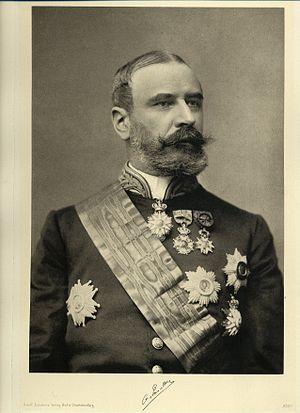
Portrait de Paul de Smet de Naeyer vers 1900 paru dans ""La Belgique d'aujourd'hui"", sous la direction de Gustave DELTOUR, Berlin-Charlottenburg, Adolf Eckstein, vers 1908."
Cette liste présente tous les chefs du gouvernement belge depuis 1830. Le nom de leur fonction a varié au fil des siècles :
Le comte Paul de Smet de Naeyer était un homme politique belge de tendance catholique. Issu d'une riche famille d'industriels gantois du coton, il reprit les activités du coton. Avant de se lancer dans la politique il devint banquier et fut à la tête de la Société générale de Belgique. Il dirigea également de nombreuses mines de charbon. Il participa avec Albert Nyssens et Jules Van den Heuvel à la fondation de l'hebdomadaire catholique L'impartial.